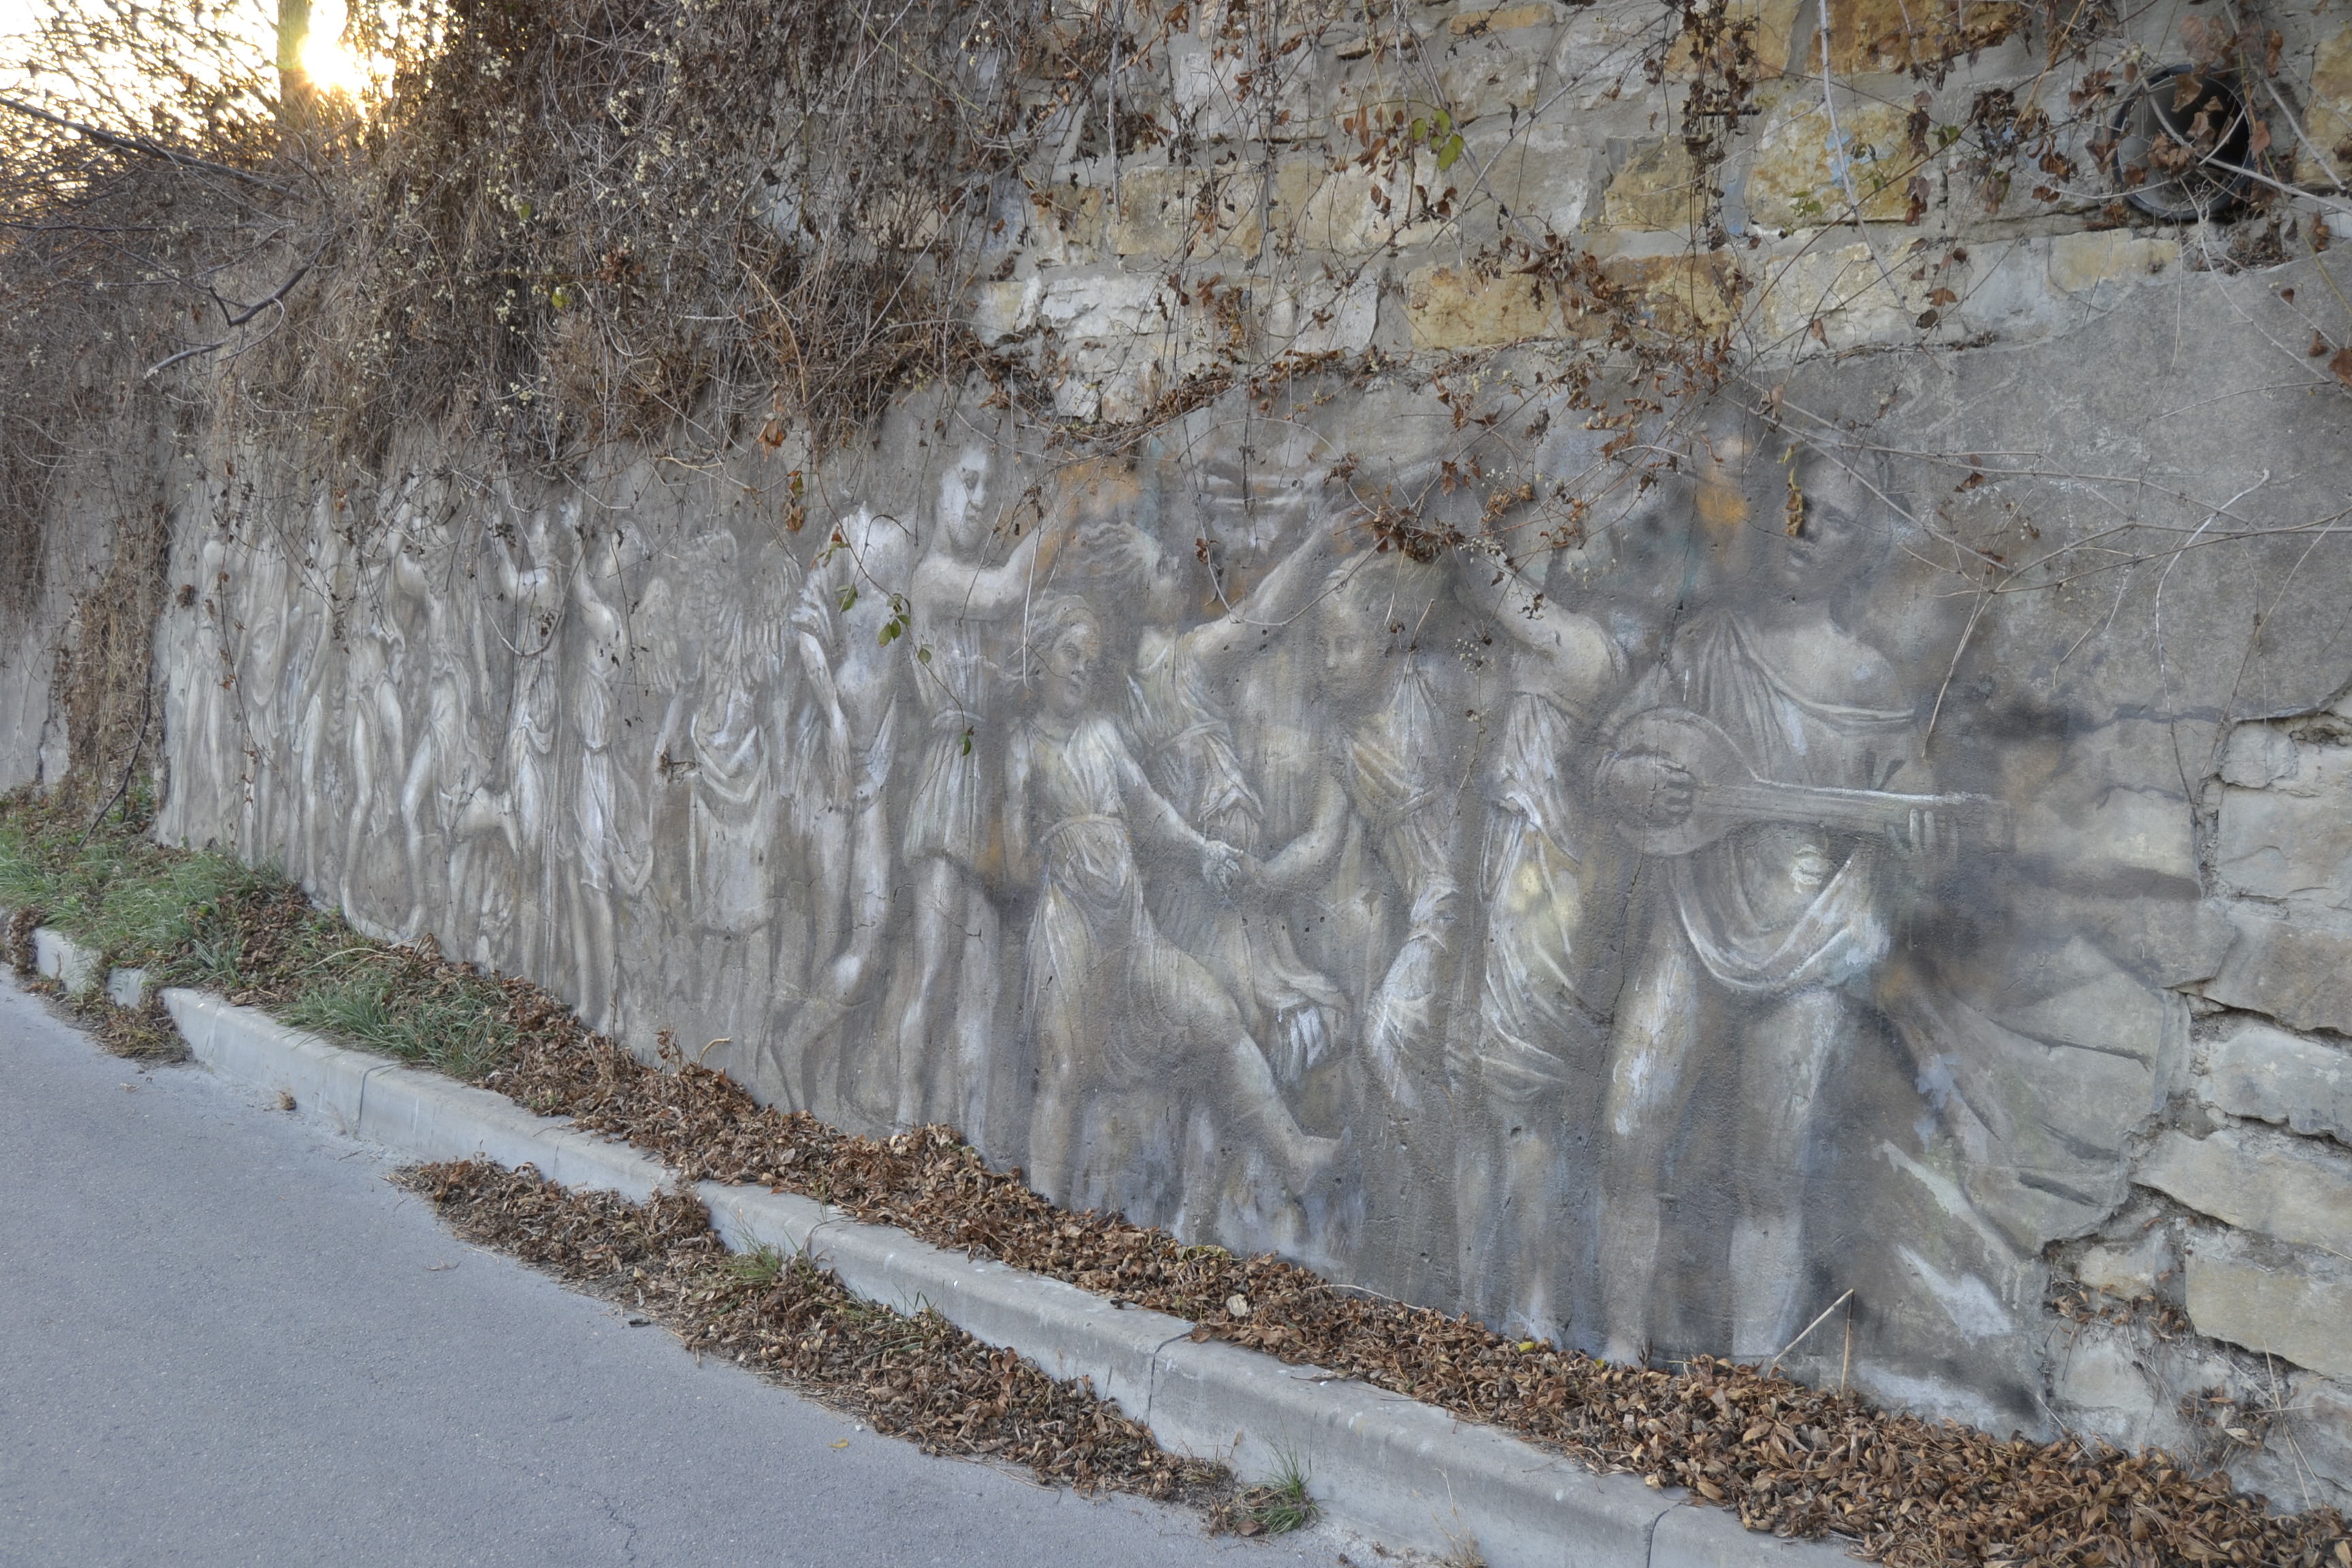
rock, sea, beach, wall, tree, relief, stone wall, art